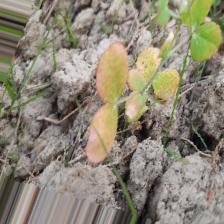
Label: Lentil Rust